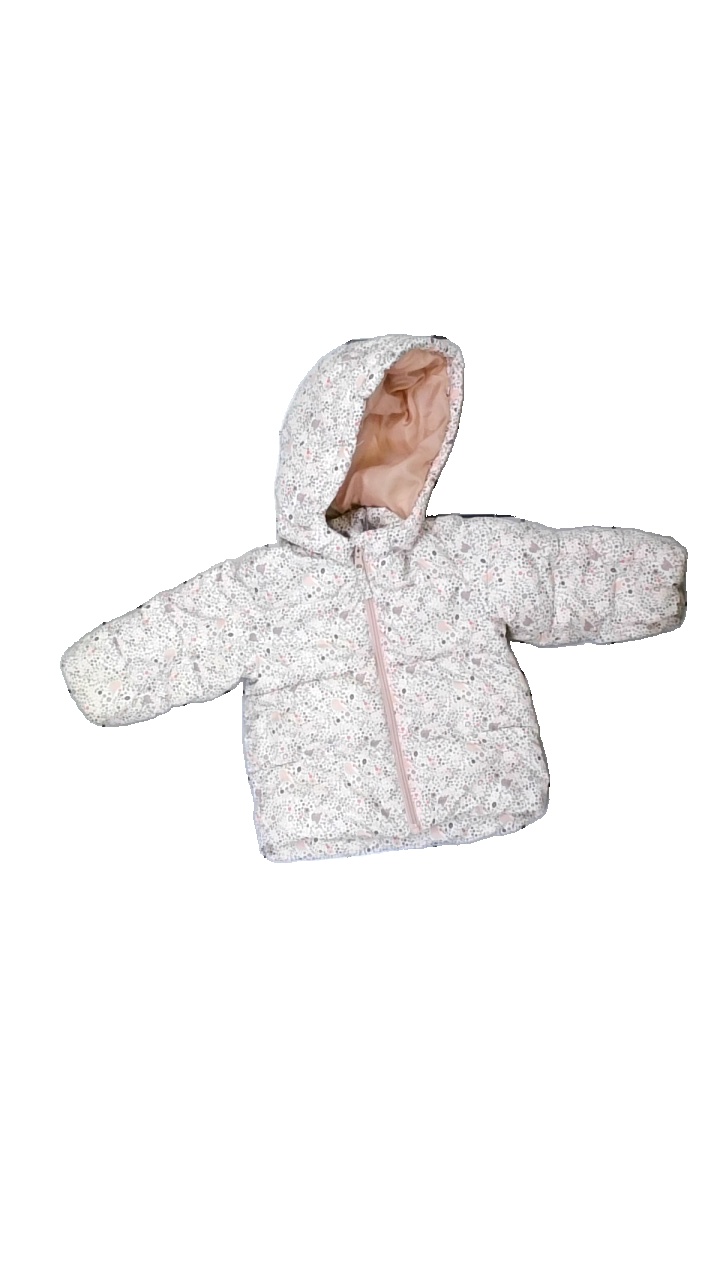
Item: Winter Jacket (Ladies)
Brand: H&m
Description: blommig vinterjacka, fläckar vid slut av armar
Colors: Green, Multicolor, Beige, Pink
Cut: Regular
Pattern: Floral print
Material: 100% polyester
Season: Winter
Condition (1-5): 3
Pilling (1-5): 5
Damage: fläck
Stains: Major
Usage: Reuse
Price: <50